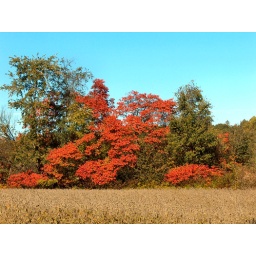
The soybeans are just waiting to be harvested, but the trees in the field are gorgeous.